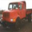
Label: truck